Hubei Provincial Museum

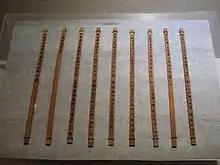
Yunmeng Shuihudi Qin Bamboo Slips

It was unearthed in 2006 from the Yingjing King's tomb in Zhongxiang, Hubei Province. The overall height is 38.7 centimeters, the diameter at the mouth is 6.4 centimeters, and the diameter at the bottom is 13 centimeters. It belongs to the "Yuan" Dynasty and is hailed as "the panda of ceramics". The vase features four pictures of stories about people - "Four Adventures Picture". "The Four Adventures Picture" includes "Wang Xizhi's Love for Orchids Picture", "Zhou Dunyi's Love for Lotus Picture", "Tao Yuanming's Love for Chrysanthemums Picture", and "Lin Hengjing's Love for Plum Blossoms and Cranes Picture". It symbolizes beauty, purity, and elegance, and at the same time reflects people's yearning for rural life and seclusion at that time.